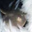
Label: ray